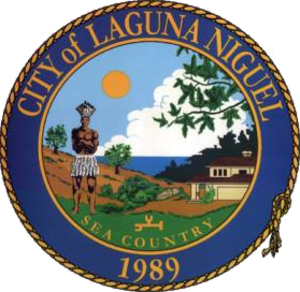
La municipalité de Laguna Niguel est située dans le comté d’Orange, en Californie, aux États-Unis. En 2000, elle comptait 61 891 habitants.